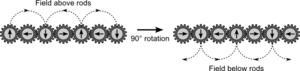
Un réseau de Halbach est une disposition particulière d'aimants permanents qui accroit le champ magnétique d'un coté tout en éliminant presque totalement le champ magnétique de l'autre coté. Ceci est obtenu en faisant tourner les orientations des champs magnétiques sur les aimants successifs.